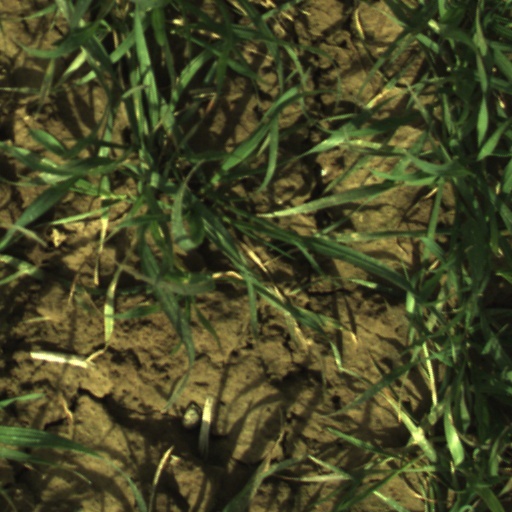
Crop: wheat